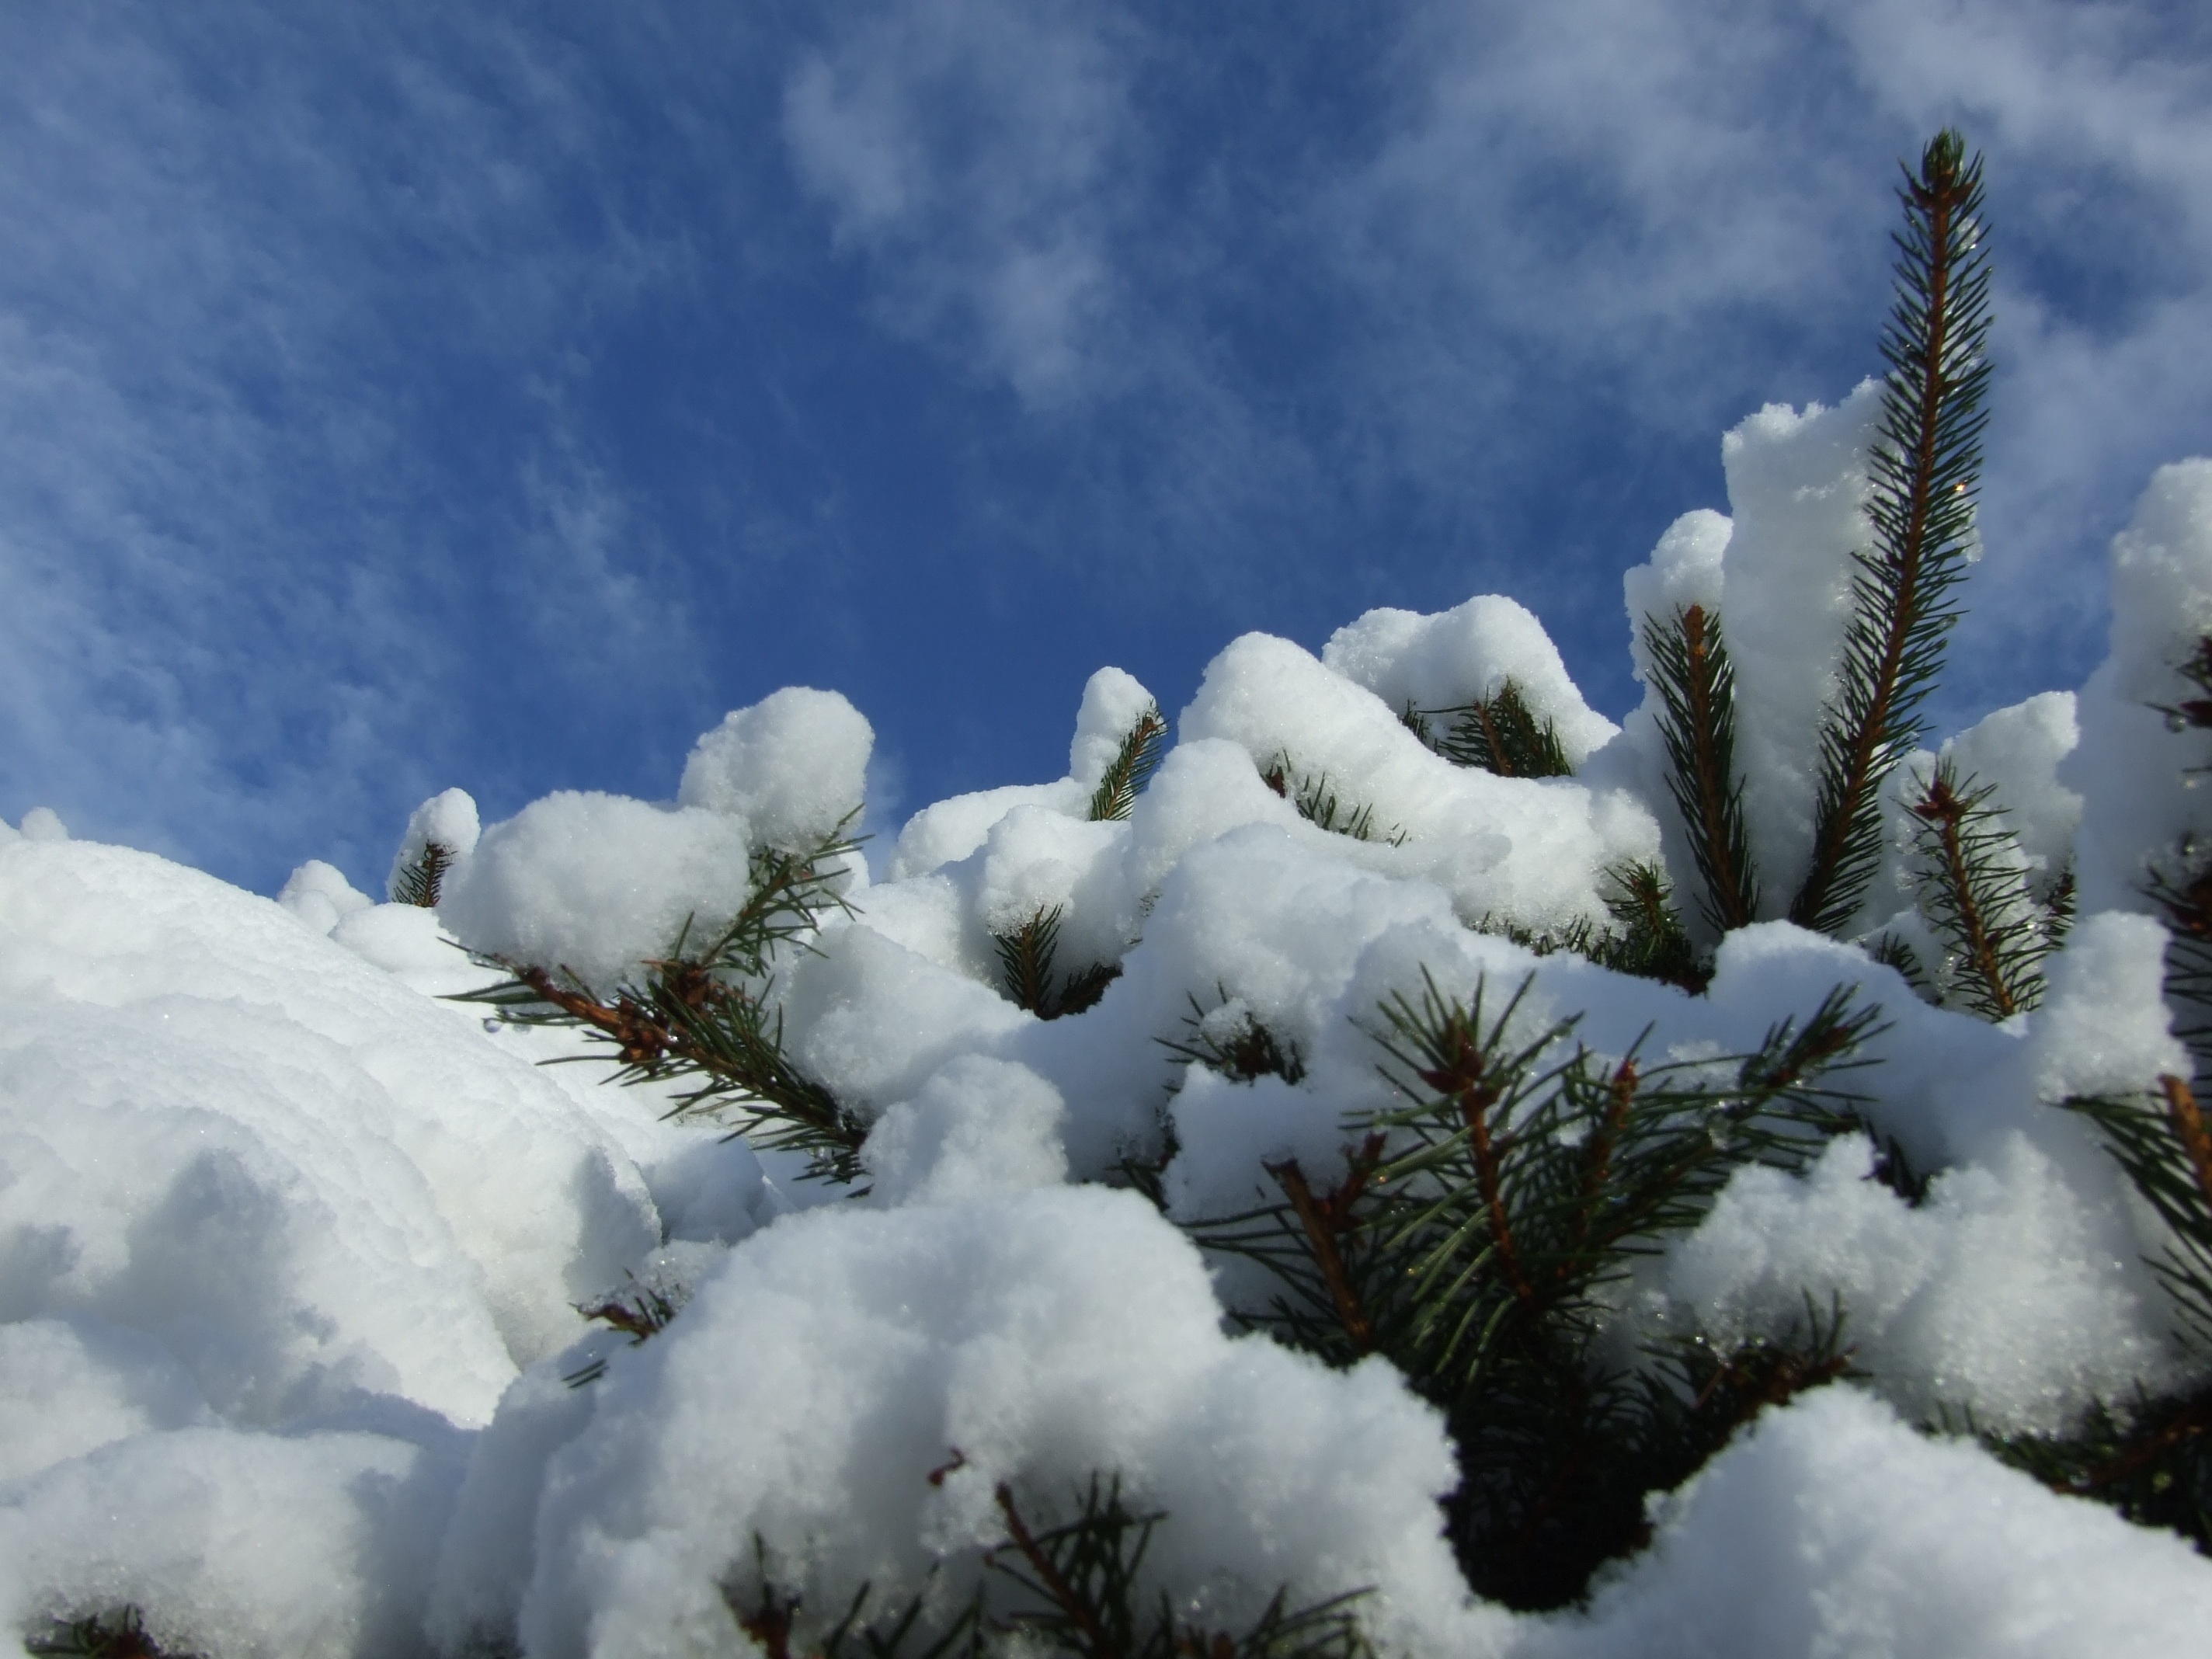
tree, branch, mountain, snow, winter, cloud, frost, weather, garden, fir, season, freezing, woody plant, geological phenomenon